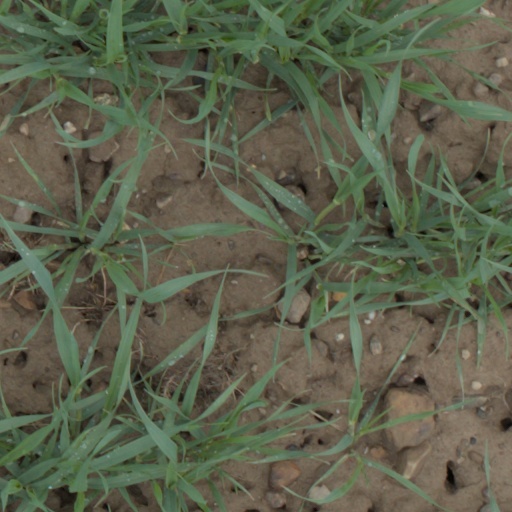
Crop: wheat